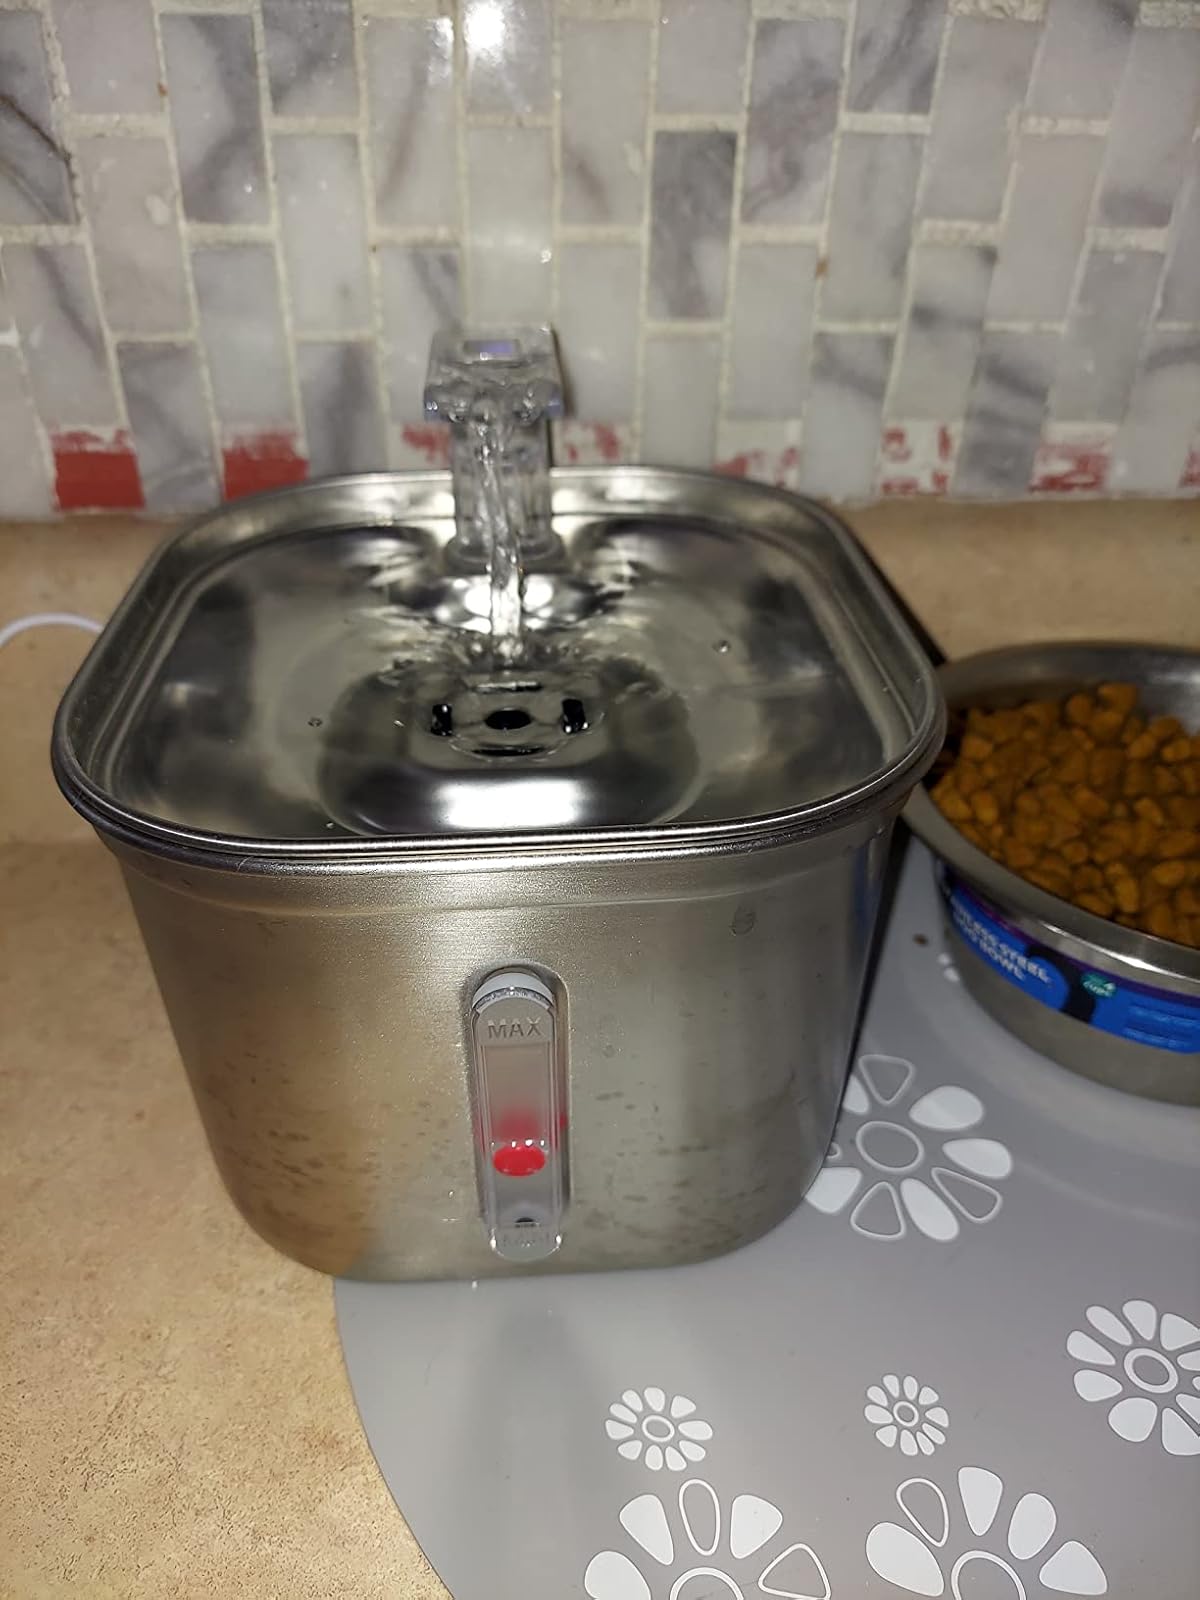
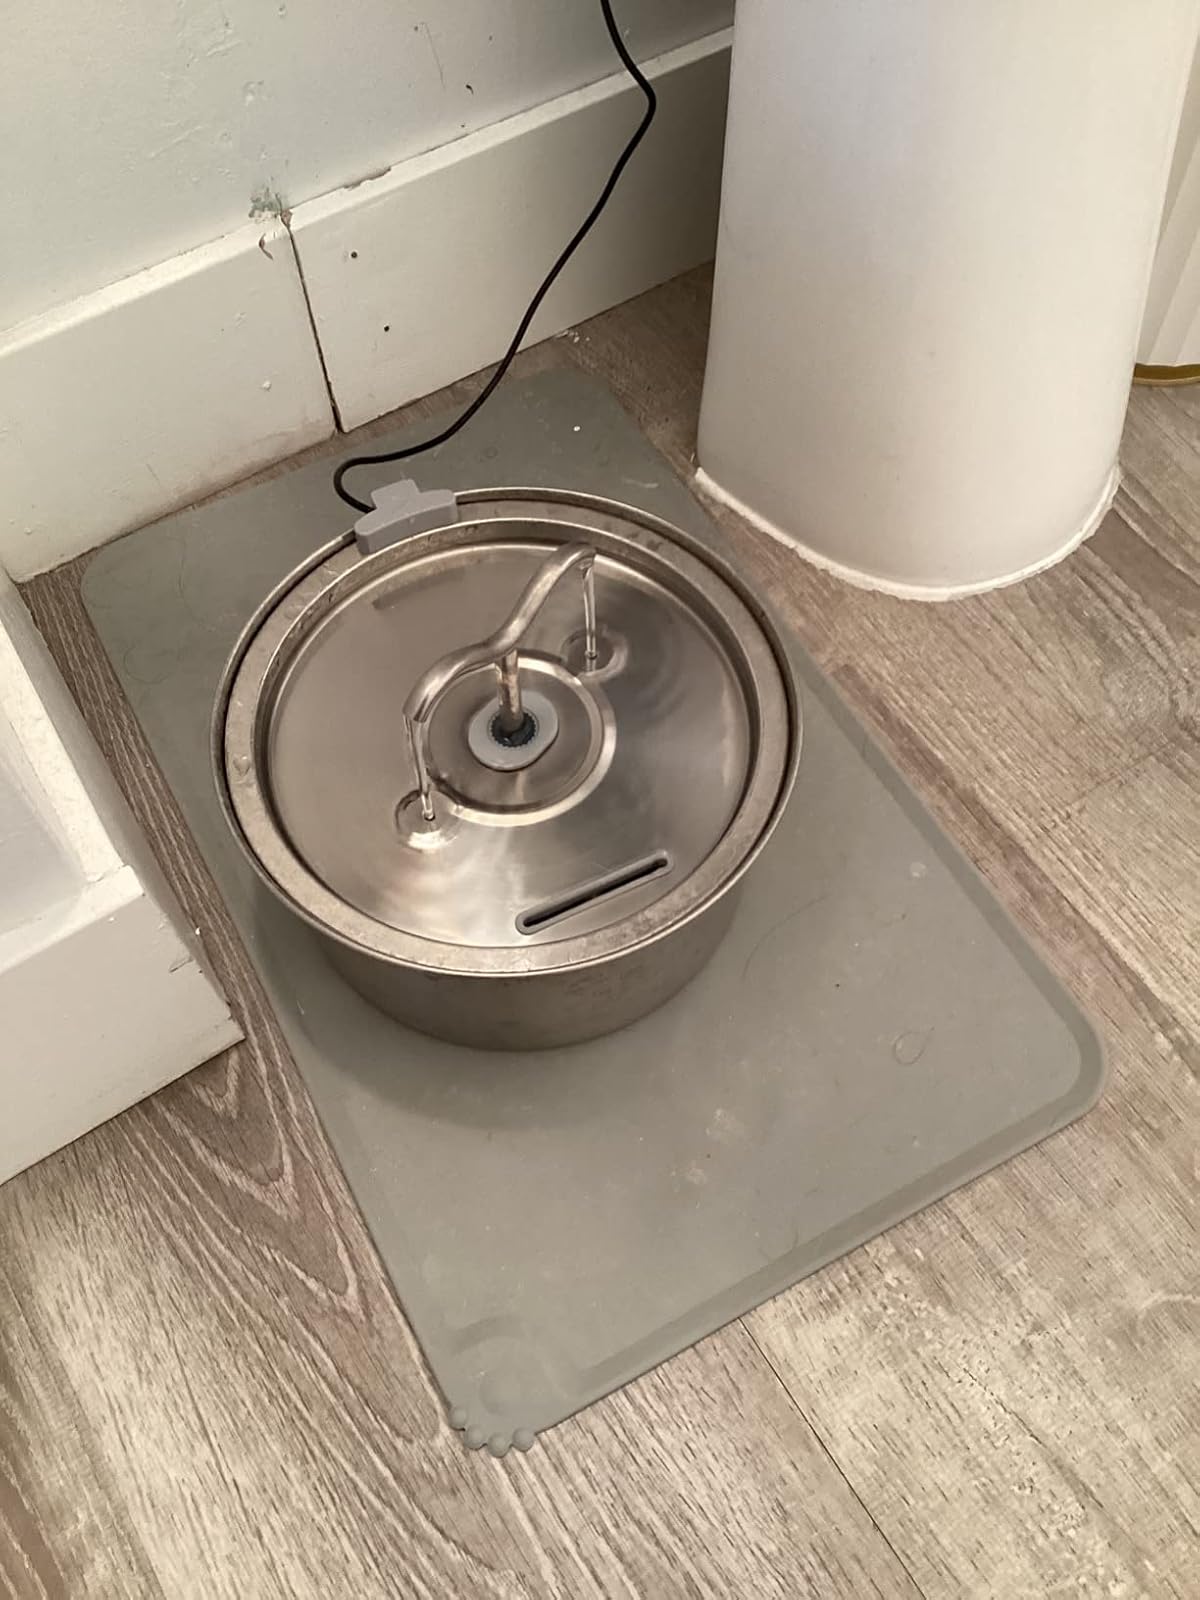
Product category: items_bowl
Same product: no